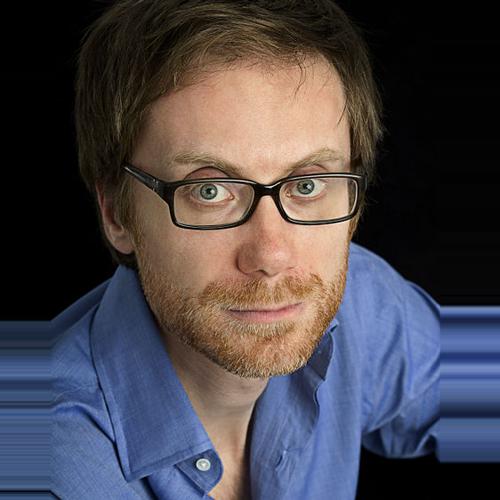
Age: 34